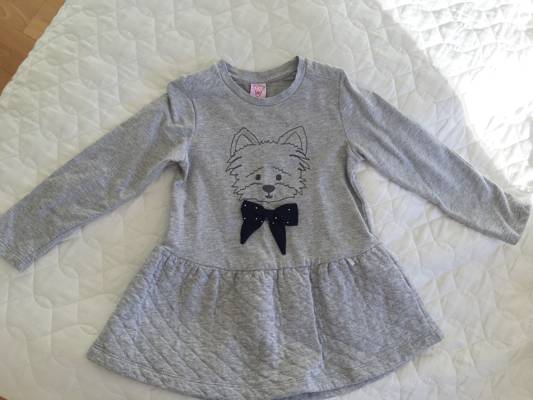
Waste category: clothes